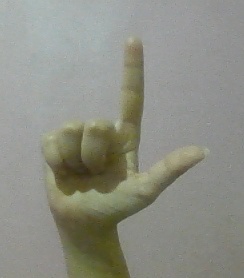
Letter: laam